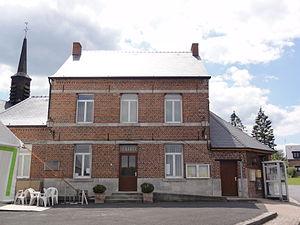
Écuélin (Nord-Fr) mairie avec tour de l'église
Écuélin est une commune française située dans le département du Nord, en région Hauts-de-France.